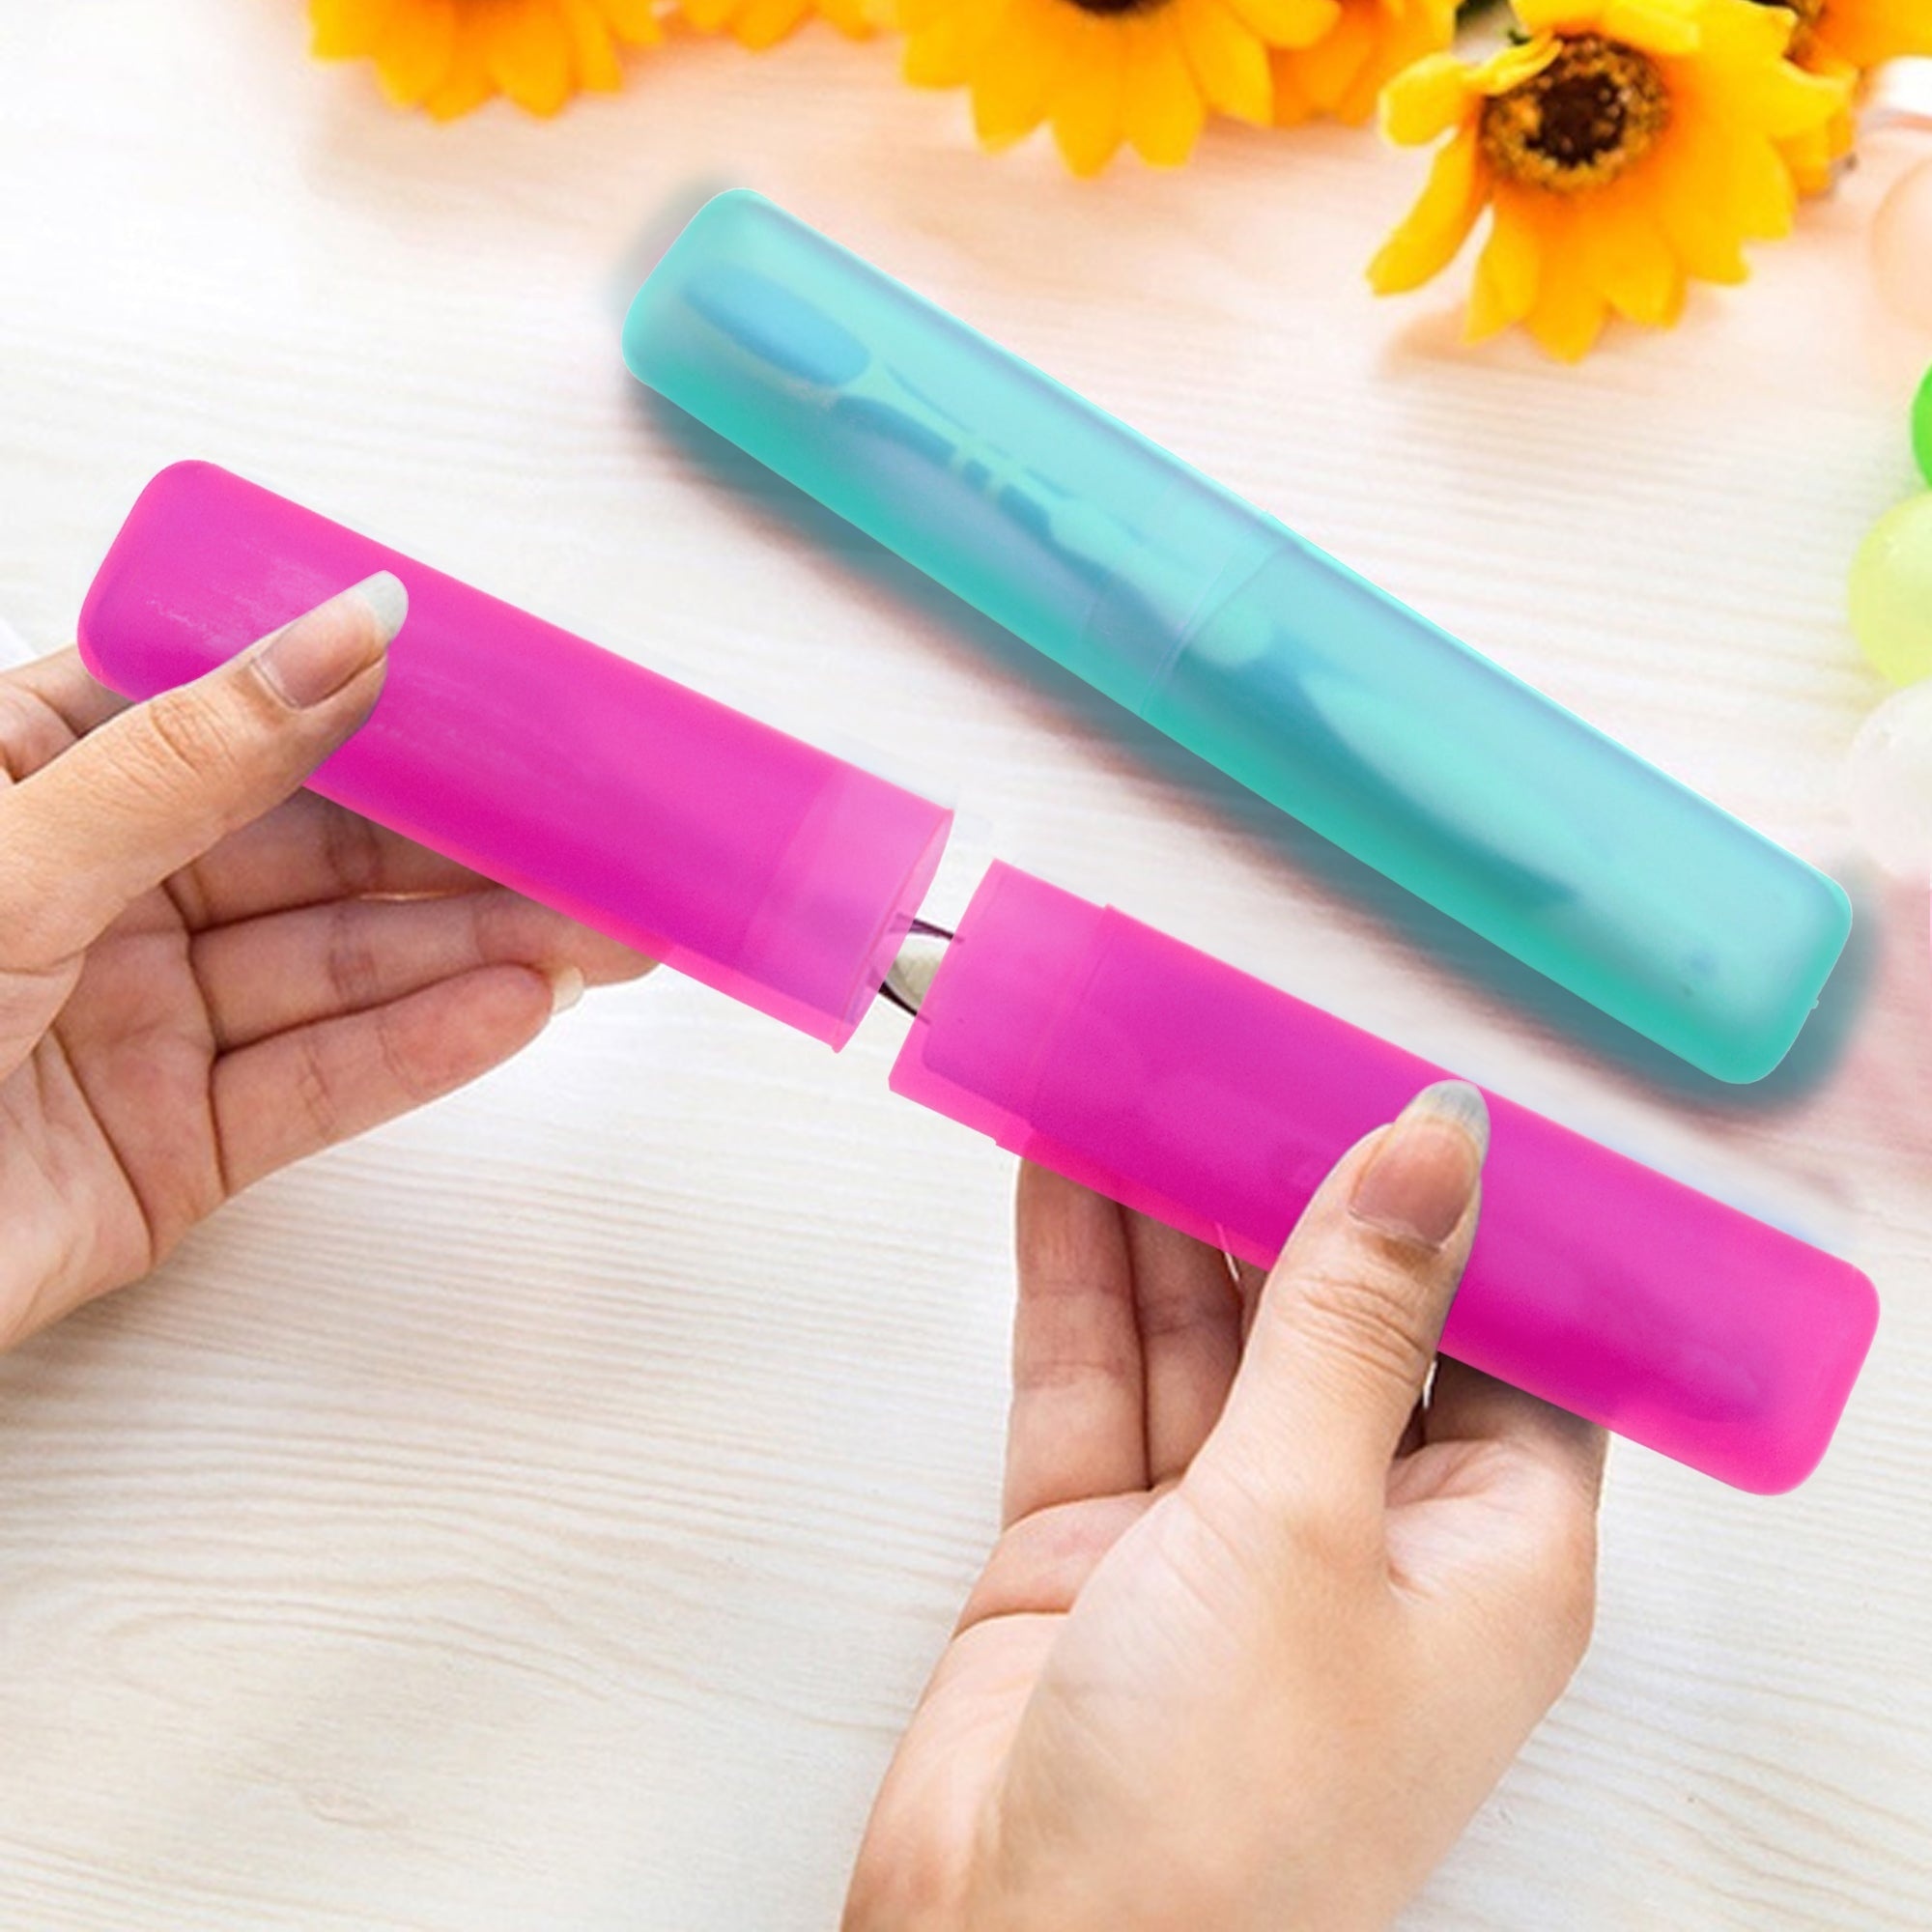
Portable Dust-Proof Toothbrush Cases Toothbrushes Holder (Pack of 4)
Brand: gobasket
?? Portable Travel Hiking Camping Anti-Bacterial Toothbrush Cover ?? Eco-Friendly : This toothbrush holder is made of plastic material, it's eco-friendly, light, and durable, dust-proof, moisture proof and anti-corrosion. It will protect the toothbrush from deformation as well as from rotting in moisture. ?? Secure Design : Two-section design keeps your toothbrushes clean. The round corner design will not scratch other items in your bag. It will provide a safe space to the object you desire to keep in it. With an impressive length of 20.3 cm, width of 3 cm and Height - 2 cm, that works great for its convenient size. ?? Travel Convenient : The toothbrush container has a small hole in order to keep your toothbrush dry and clean. Hence, it will prove great for travel, business and home use! ?? Consumes Little Space :: These toothbrushes have a proper case to keep it clean & healthy Despite taking care of your toothbrush's hygiene, this toothbrush holder just takes small space in your luggage! :) ?? Supreme Quality : The quality it is made out of will leave room for lots of bliss but none for disappointment! This eco-friendly product is exactly what you need to have a hygienic toothbrush holder set that will have your mornings start fresh and beautiful! ?? Specification ? Material:PP ? Color:random ? Size:20.5*3*2cm ? Gross weight: 25g ?? Characteristics ? Lightweight and portable ? Convenient and reusable ? Durable and practical ? Using PP material ? Safe and prevent ? Surface matte design ?? Package Included: 1 x Toothbrush Case
Category: Health & Beauty > Personal Care > Oral Care > Toothbrush Accessories > Toothbrush Covers